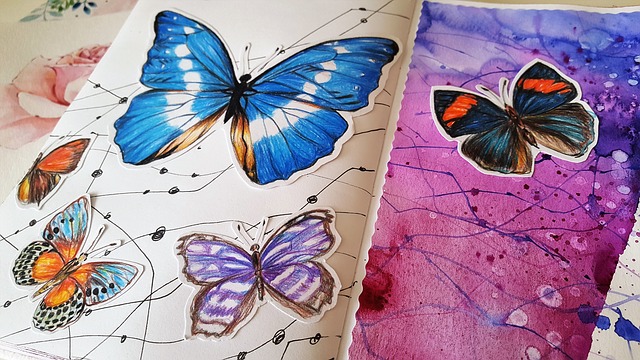
Label: farfalla